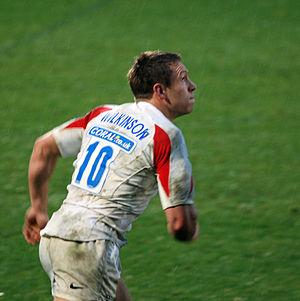
Jonathan Peter Wilkinson dit Jonny Wilkinson, ancien joueur de rugby à XV international anglais, est né le 25 mai 1979 à Frimley, dans le comté de Surrey. Il évolue au poste de demi d'ouverture au RC Toulon de 2009 à 2014, après avoir joué dans l'équipe des Newcastle Falcons à partir de 1997.